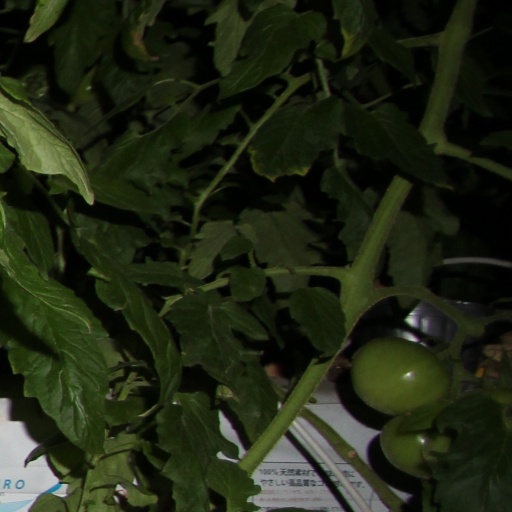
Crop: tomato